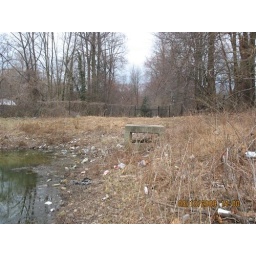
Plastic bottles and cups carried by runoff into a pond